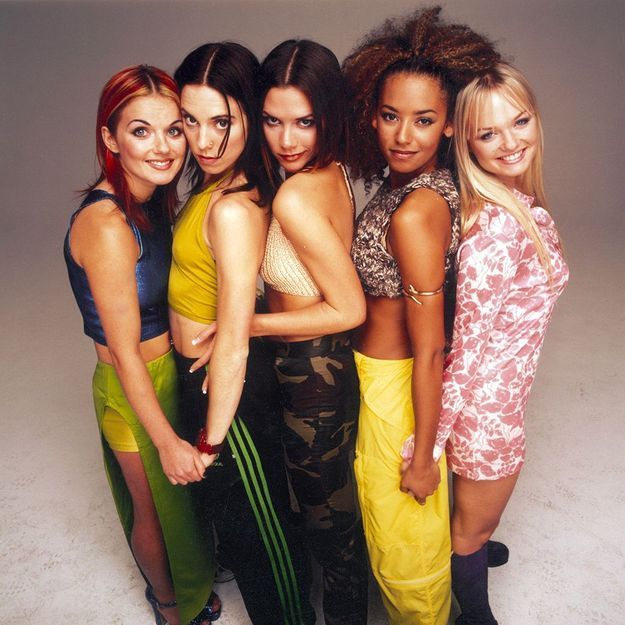
Gender: women